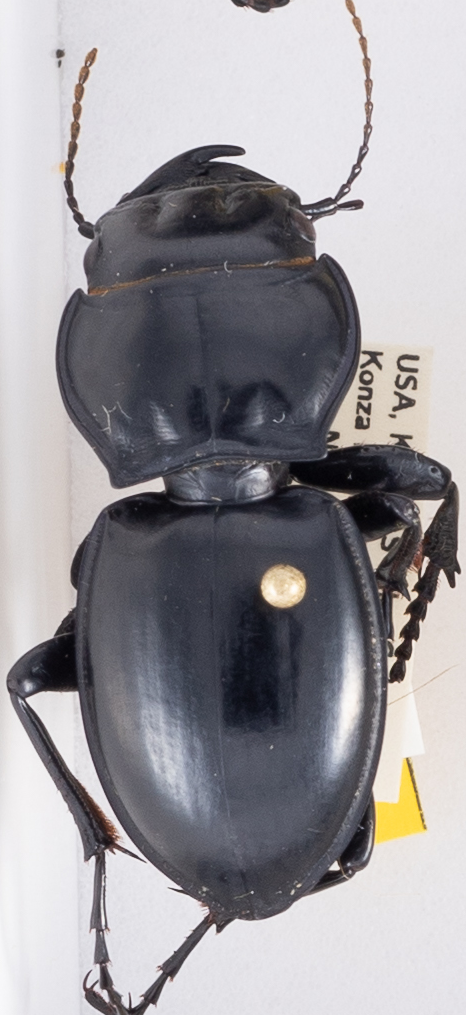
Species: Pasimachus californicus
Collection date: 2020-06-15
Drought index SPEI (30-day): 0.142
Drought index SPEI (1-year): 1.038
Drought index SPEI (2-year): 1.69